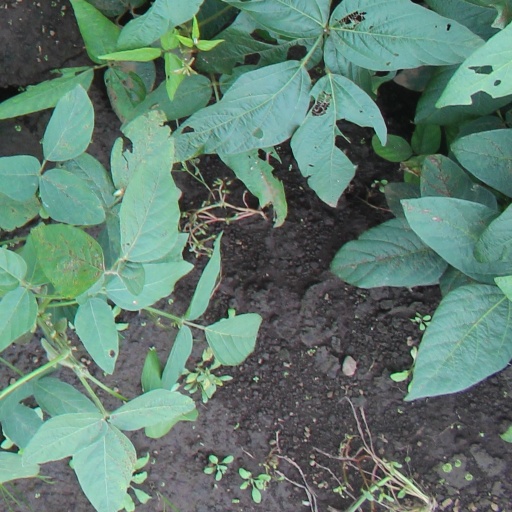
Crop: soybean